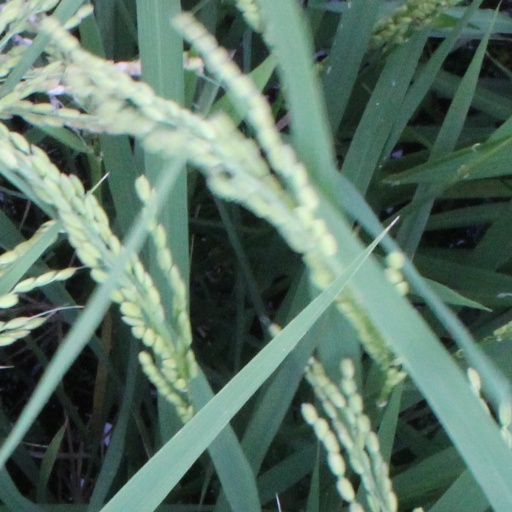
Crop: rice